Question: Where is the slice of pizza?
Tambaya: Ina yankin fizza ɗin?
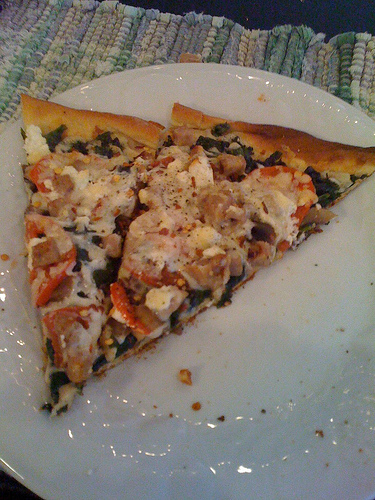
Answer: On the plate.
Amsa: A kan farantin.